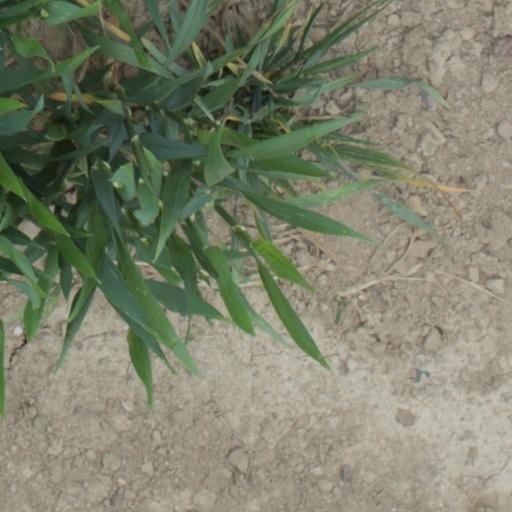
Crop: wheat